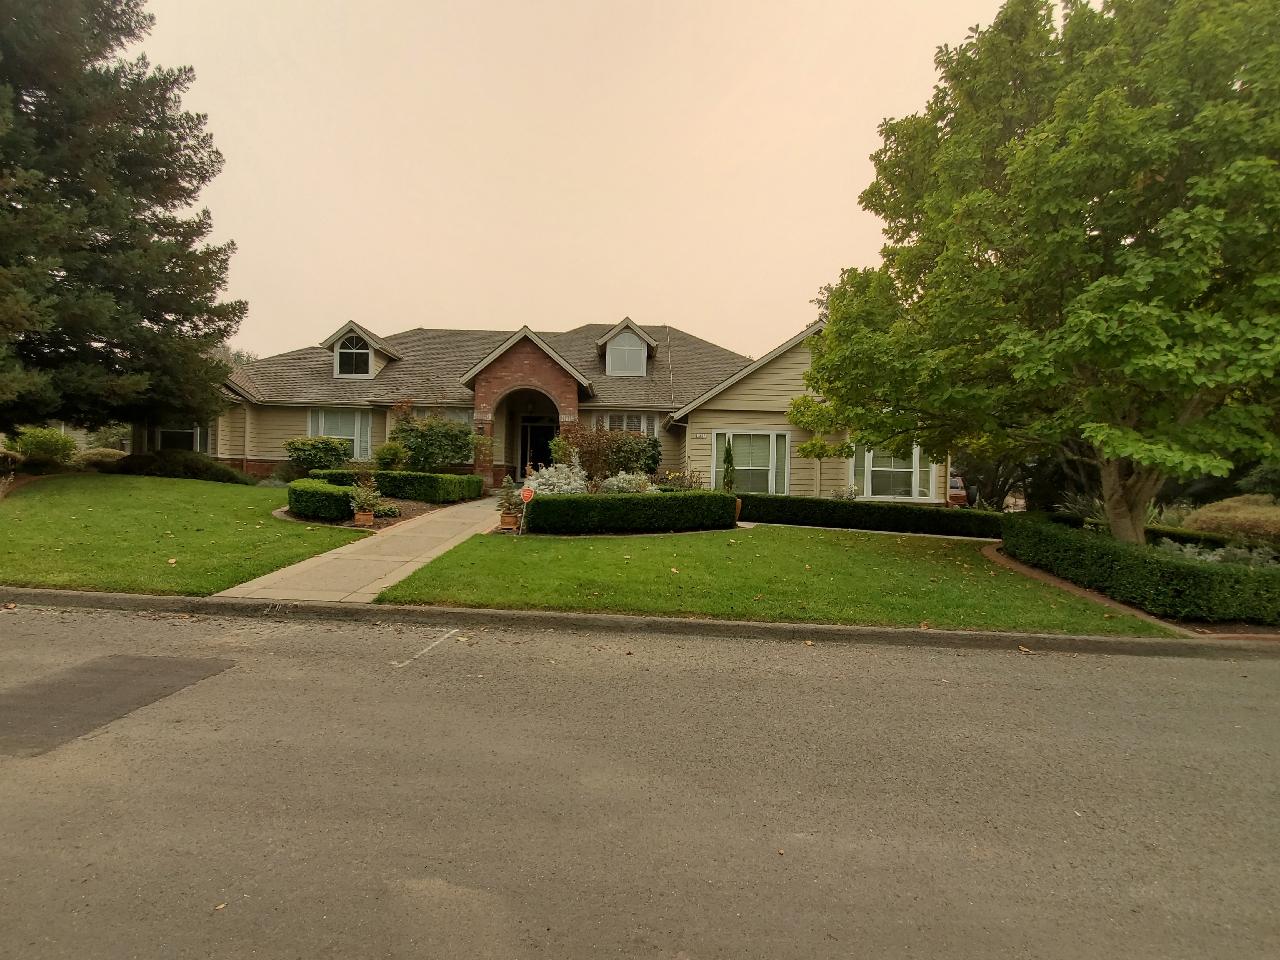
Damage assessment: no_damage